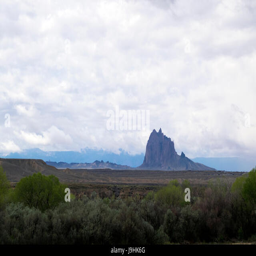
mountain located on a reservation